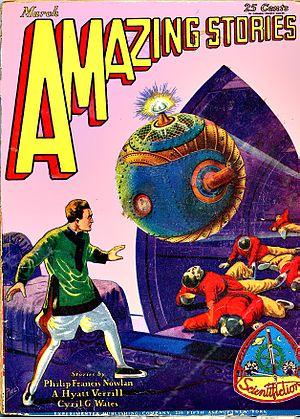
Valérian, agent spatio-temporel est une série de bandes dessinées de science-fiction réalisée par le scénariste Pierre Christin, le dessinateur Jean-Claude Mézières et la coloriste Évelyne Tranlé. Elle est publiée pour la première fois en 1967 dans Pilote et éditée en album chez Dargaud à partir de 1970. Pour le quarantième anniversaire de sa création, en 2007, la série est rebaptisée Valérian et Laureline.